Brood X

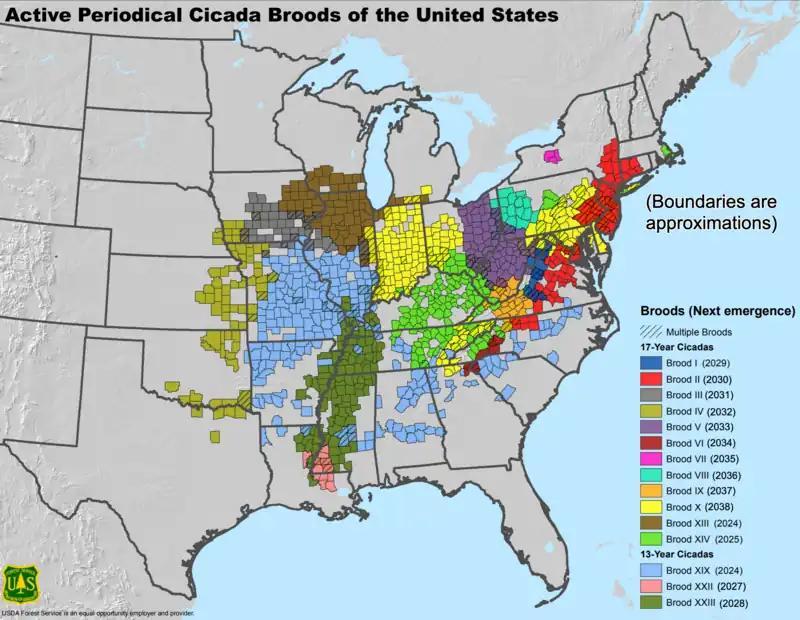
Map of periodic cicada broods with Brood X shown in yellow.

Every 17 years, Brood X cicada nymphs tunnel upwards "en masse" to emerge from the surface of the ground. The insects then shed their exoskeletons on trees and other surfaces, thus becoming adults. The mature cicadas fly, mate, lay eggs in twigs, and then die within several weeks. The combination of the insects' long underground life, their nearly simultaneous emergence from the ground in vast numbers and their short period of adulthood allows the brood to survive even massive predation.